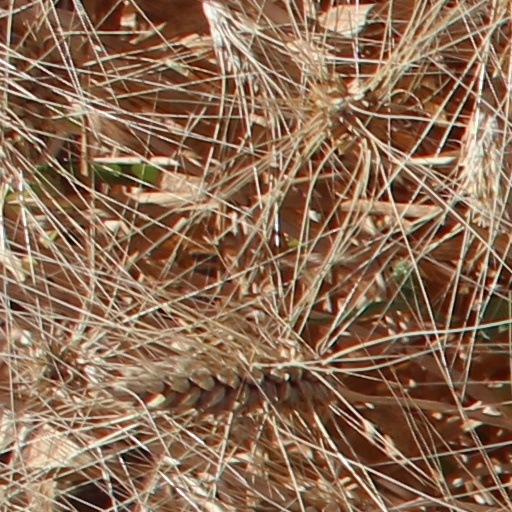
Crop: wheat